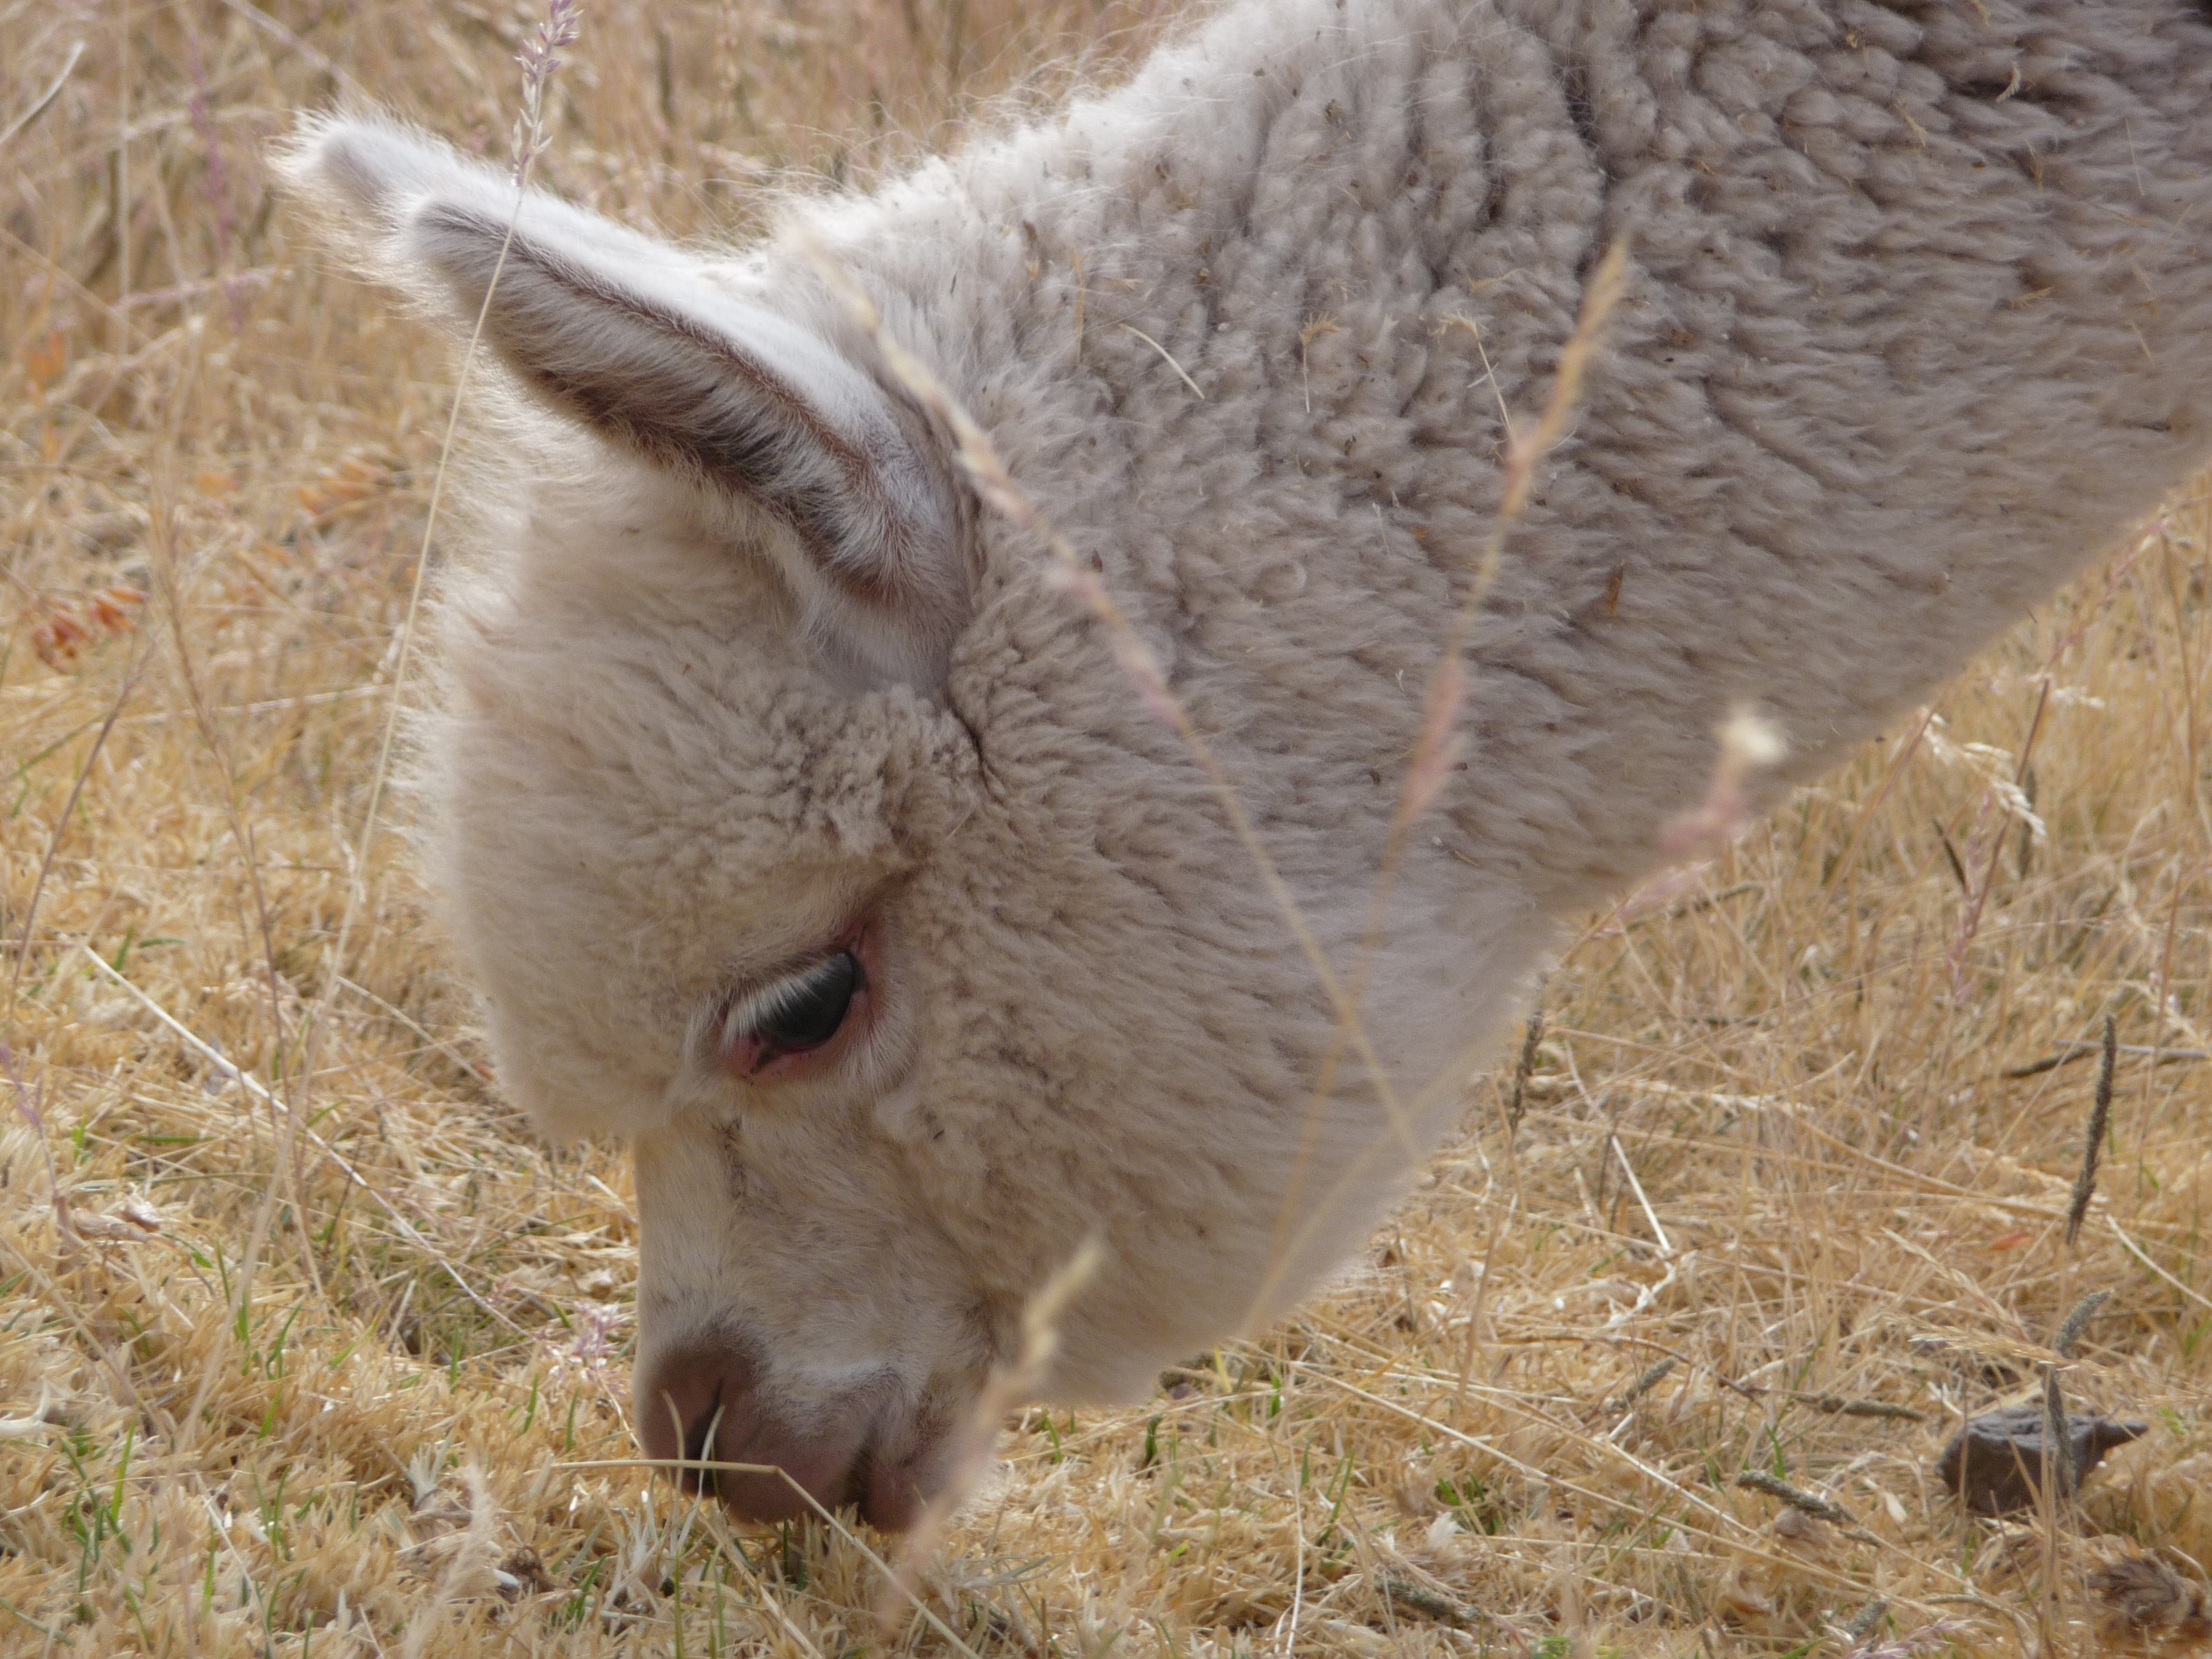
nature, animal, wildlife, mammal, fauna, donkey, lama, vertebrate, marsupial